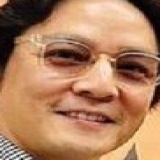
ca sĩ Đàm Vĩnh Hưng